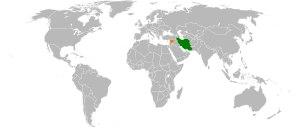
L'intervention de l'Iran dans la guerre civile syrienne commence dès son début en 2011. L'engagement diplomatique, militaire et financier de l'Iran et de la Russie aux côtés du régime syrien fait que l'on parle parfois d'un axe Syrie-Iran-Russie. Depuis 2011, l'Iran aurait réorganisé les forces des combattants pro-régime, poussé le Hezbollah à combattre à leurs côtés et dépensé « des milliards » en aides financières. Il est devenu « un interlocuteur incontournable » pour les négociations internationales sur cette guerre civile et un allié privilégié pour la Russie dans sa volonté de soutenir le régime syrien.